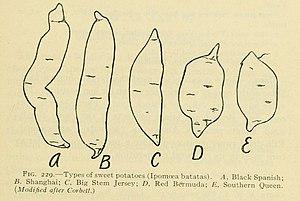
Morphologie des tubercules de Ipomoea batatas, extrait de Wilfred W. Robbins, The botany of crop plants
La patate, ou patate douce, est une espèce de plantes dicotylédones de la famille des Convolvulaceae, tribu des Ipomoeeae, vraisemblablement originaire d'Amérique tropicale. C'est une plante herbacée vivace dont la culture est très répandue dans toutes les régions tropicales et subtropicales, où on la cultive principalement pour ses tubercules comestibles, riches en amidon. Le terme « patate » désigne aussi par métonymie les tubercules produits par cette plante. La patate est un cultigène hexaploïde, inconnu à l'état sauvage, cependant on a découvert en Amérique du Sud des formes sauvages tétraploïdes d’Ipomoea batatas.